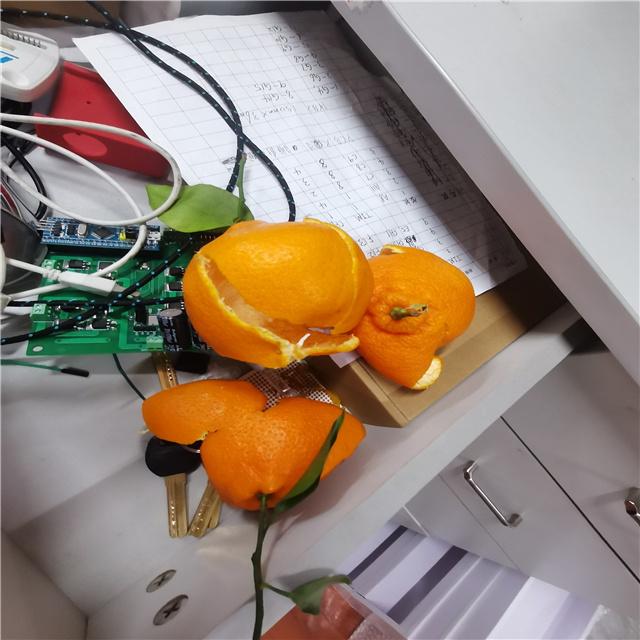
Label: peels